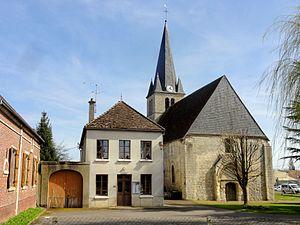
Mairie et église Saint-Félix.
Saint-Félix est une commune française située dans le département de l'Oise, en région Hauts-de-France.